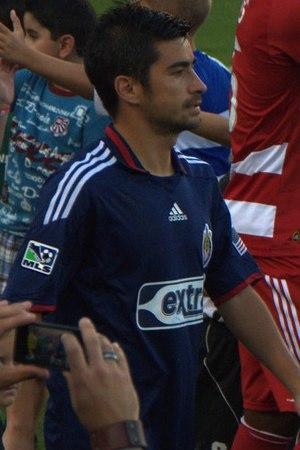
Paulo Nagamura est un footballeur brésilien d’origine japonaise, né le 2 mars 1983 à São Paulo. Il évolue au poste de milieu de terrain.